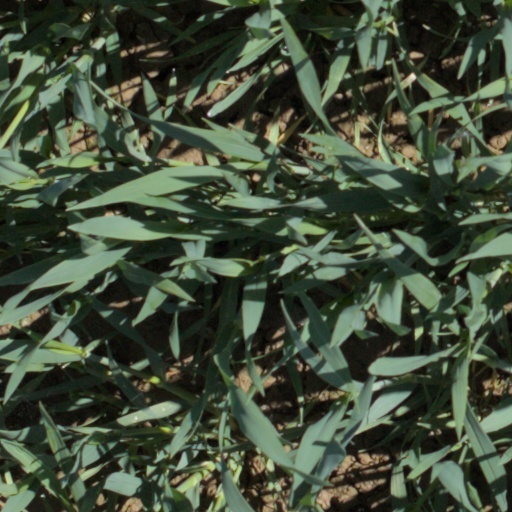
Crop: wheat